Queens Botanical Garden

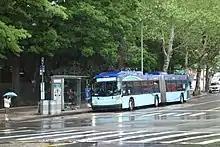
A Jamaica-bound Q44 SBS bus stopped in front of the Queens Botanical Garden

The Visitor & Administration Building opened in 2007. The two-story, structure contains administrative offices and an auditorium. The center, designed by BKSK Architects, was the first public building in New York City to achieve the "Platinum" LEED rating, the highest energy-efficiency rating possible. It contained features such as geothermal heating, urinals that do not use water, and composting toilets. The Visitor and Administration Building also included a roof with three environmentally sustainable sections; one section contains solar panels; a second includes a rainwater collection system; and the last uses plants as insulation. These features were planned to reduce energy use by 40% compared to other buildings of similar size. The building was constructed by main contractor Stonewall Contracting Corporation at a cost of $12 million.